Kirtlebridge

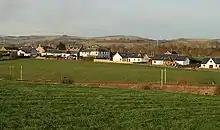
The village of Kirtlebridge

Kirtlebridge is a village in Dumfries and Galloway, southern Scotland. It is located north-east of Annan, north-west of Kirkpatrick-Fleming, and south of Eaglesfield. The village is located where the A74(M) motorway and the West Coast Main Line railway cross the Kirtle Water.